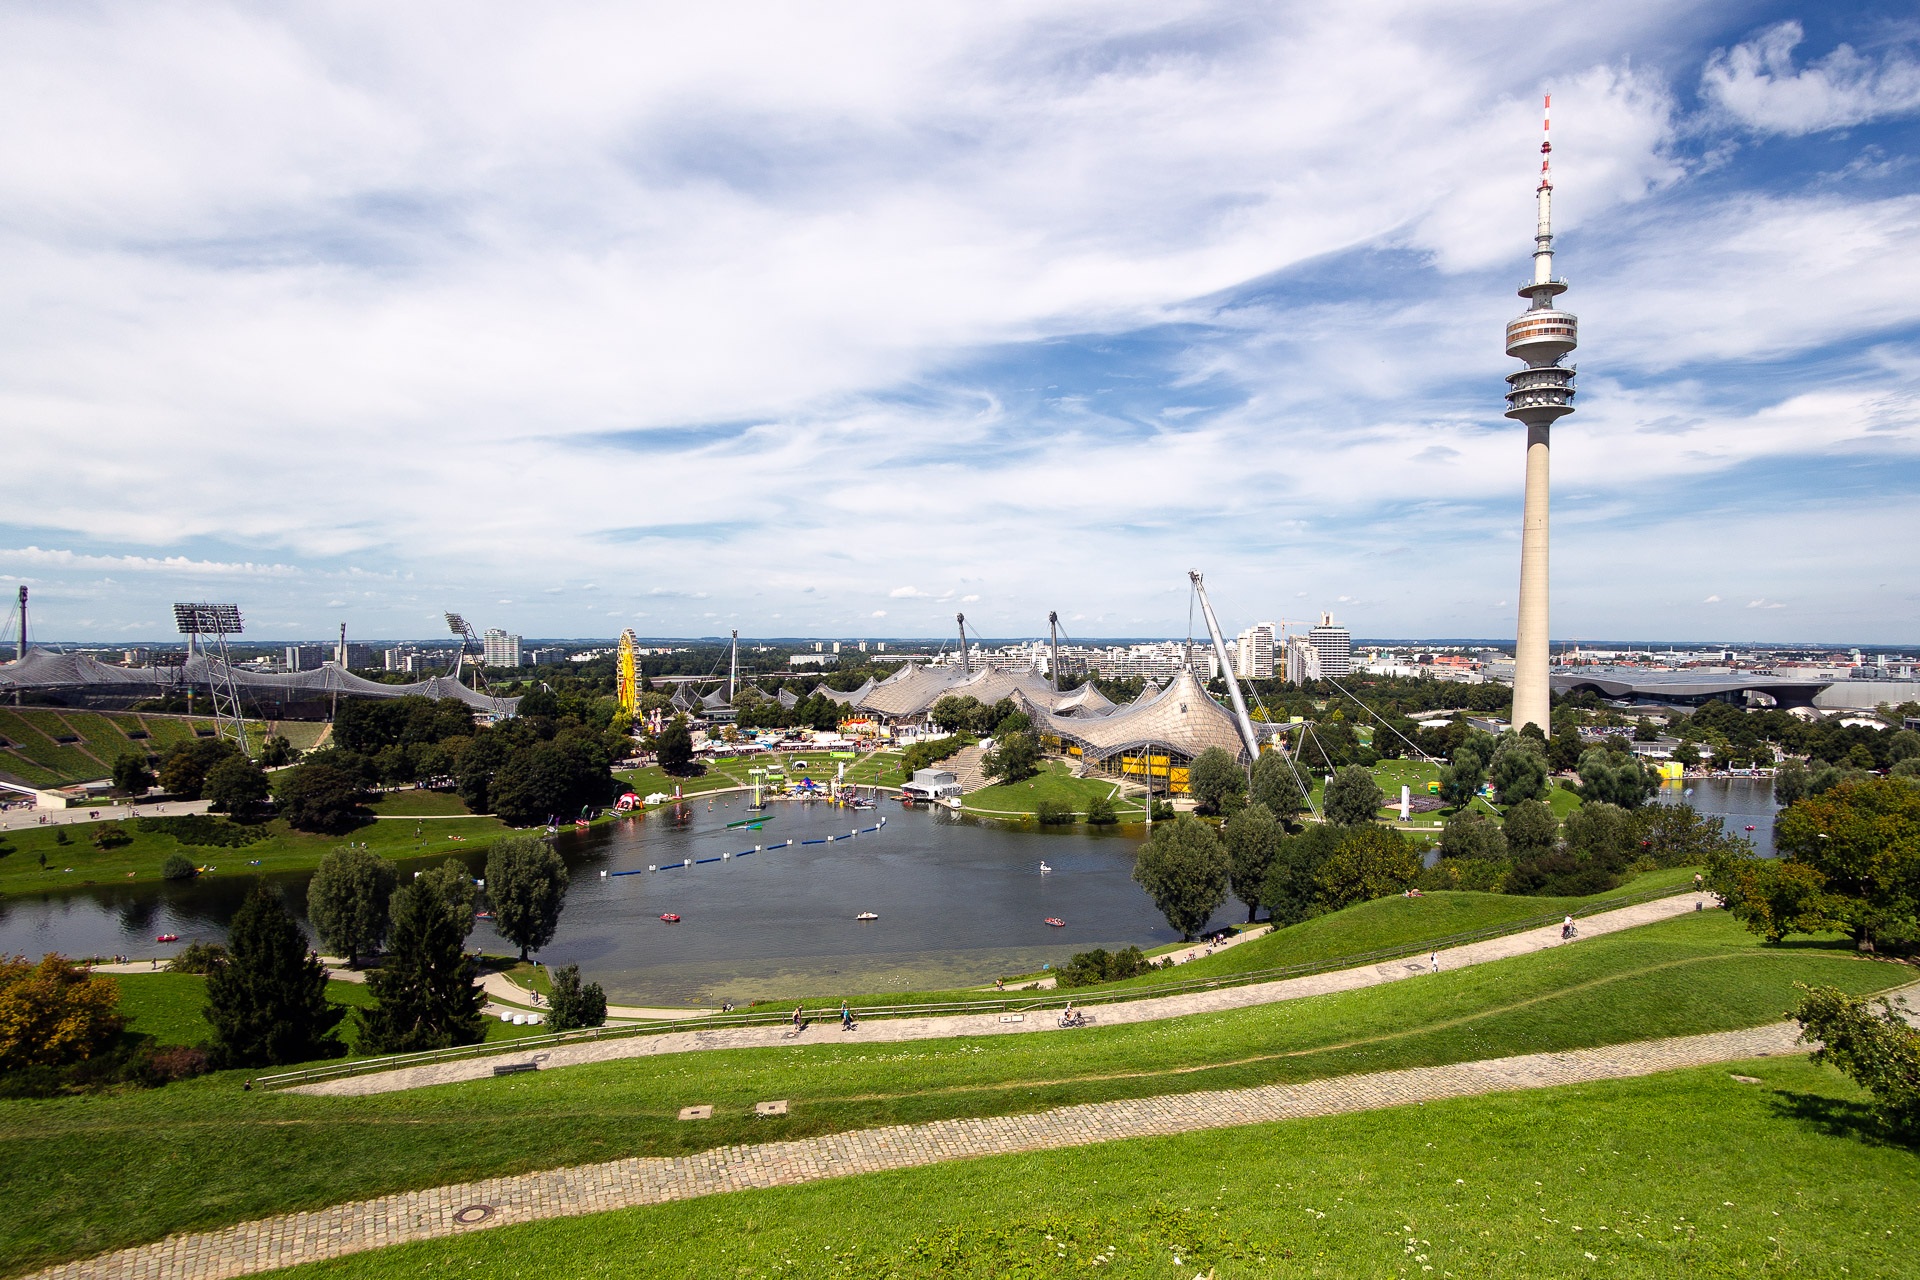
sea, architecture, structure, hill, cityscape, vacation, tower, landmark, stadium, munich, olympia tower, observation tower, olympic park, olympic stadium, tv tower, aerial photography, olympiad, urban area, sports center, sport venue